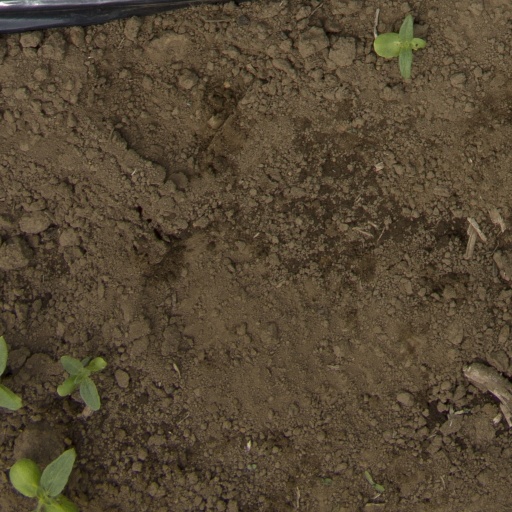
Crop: Jerusalem artichoke